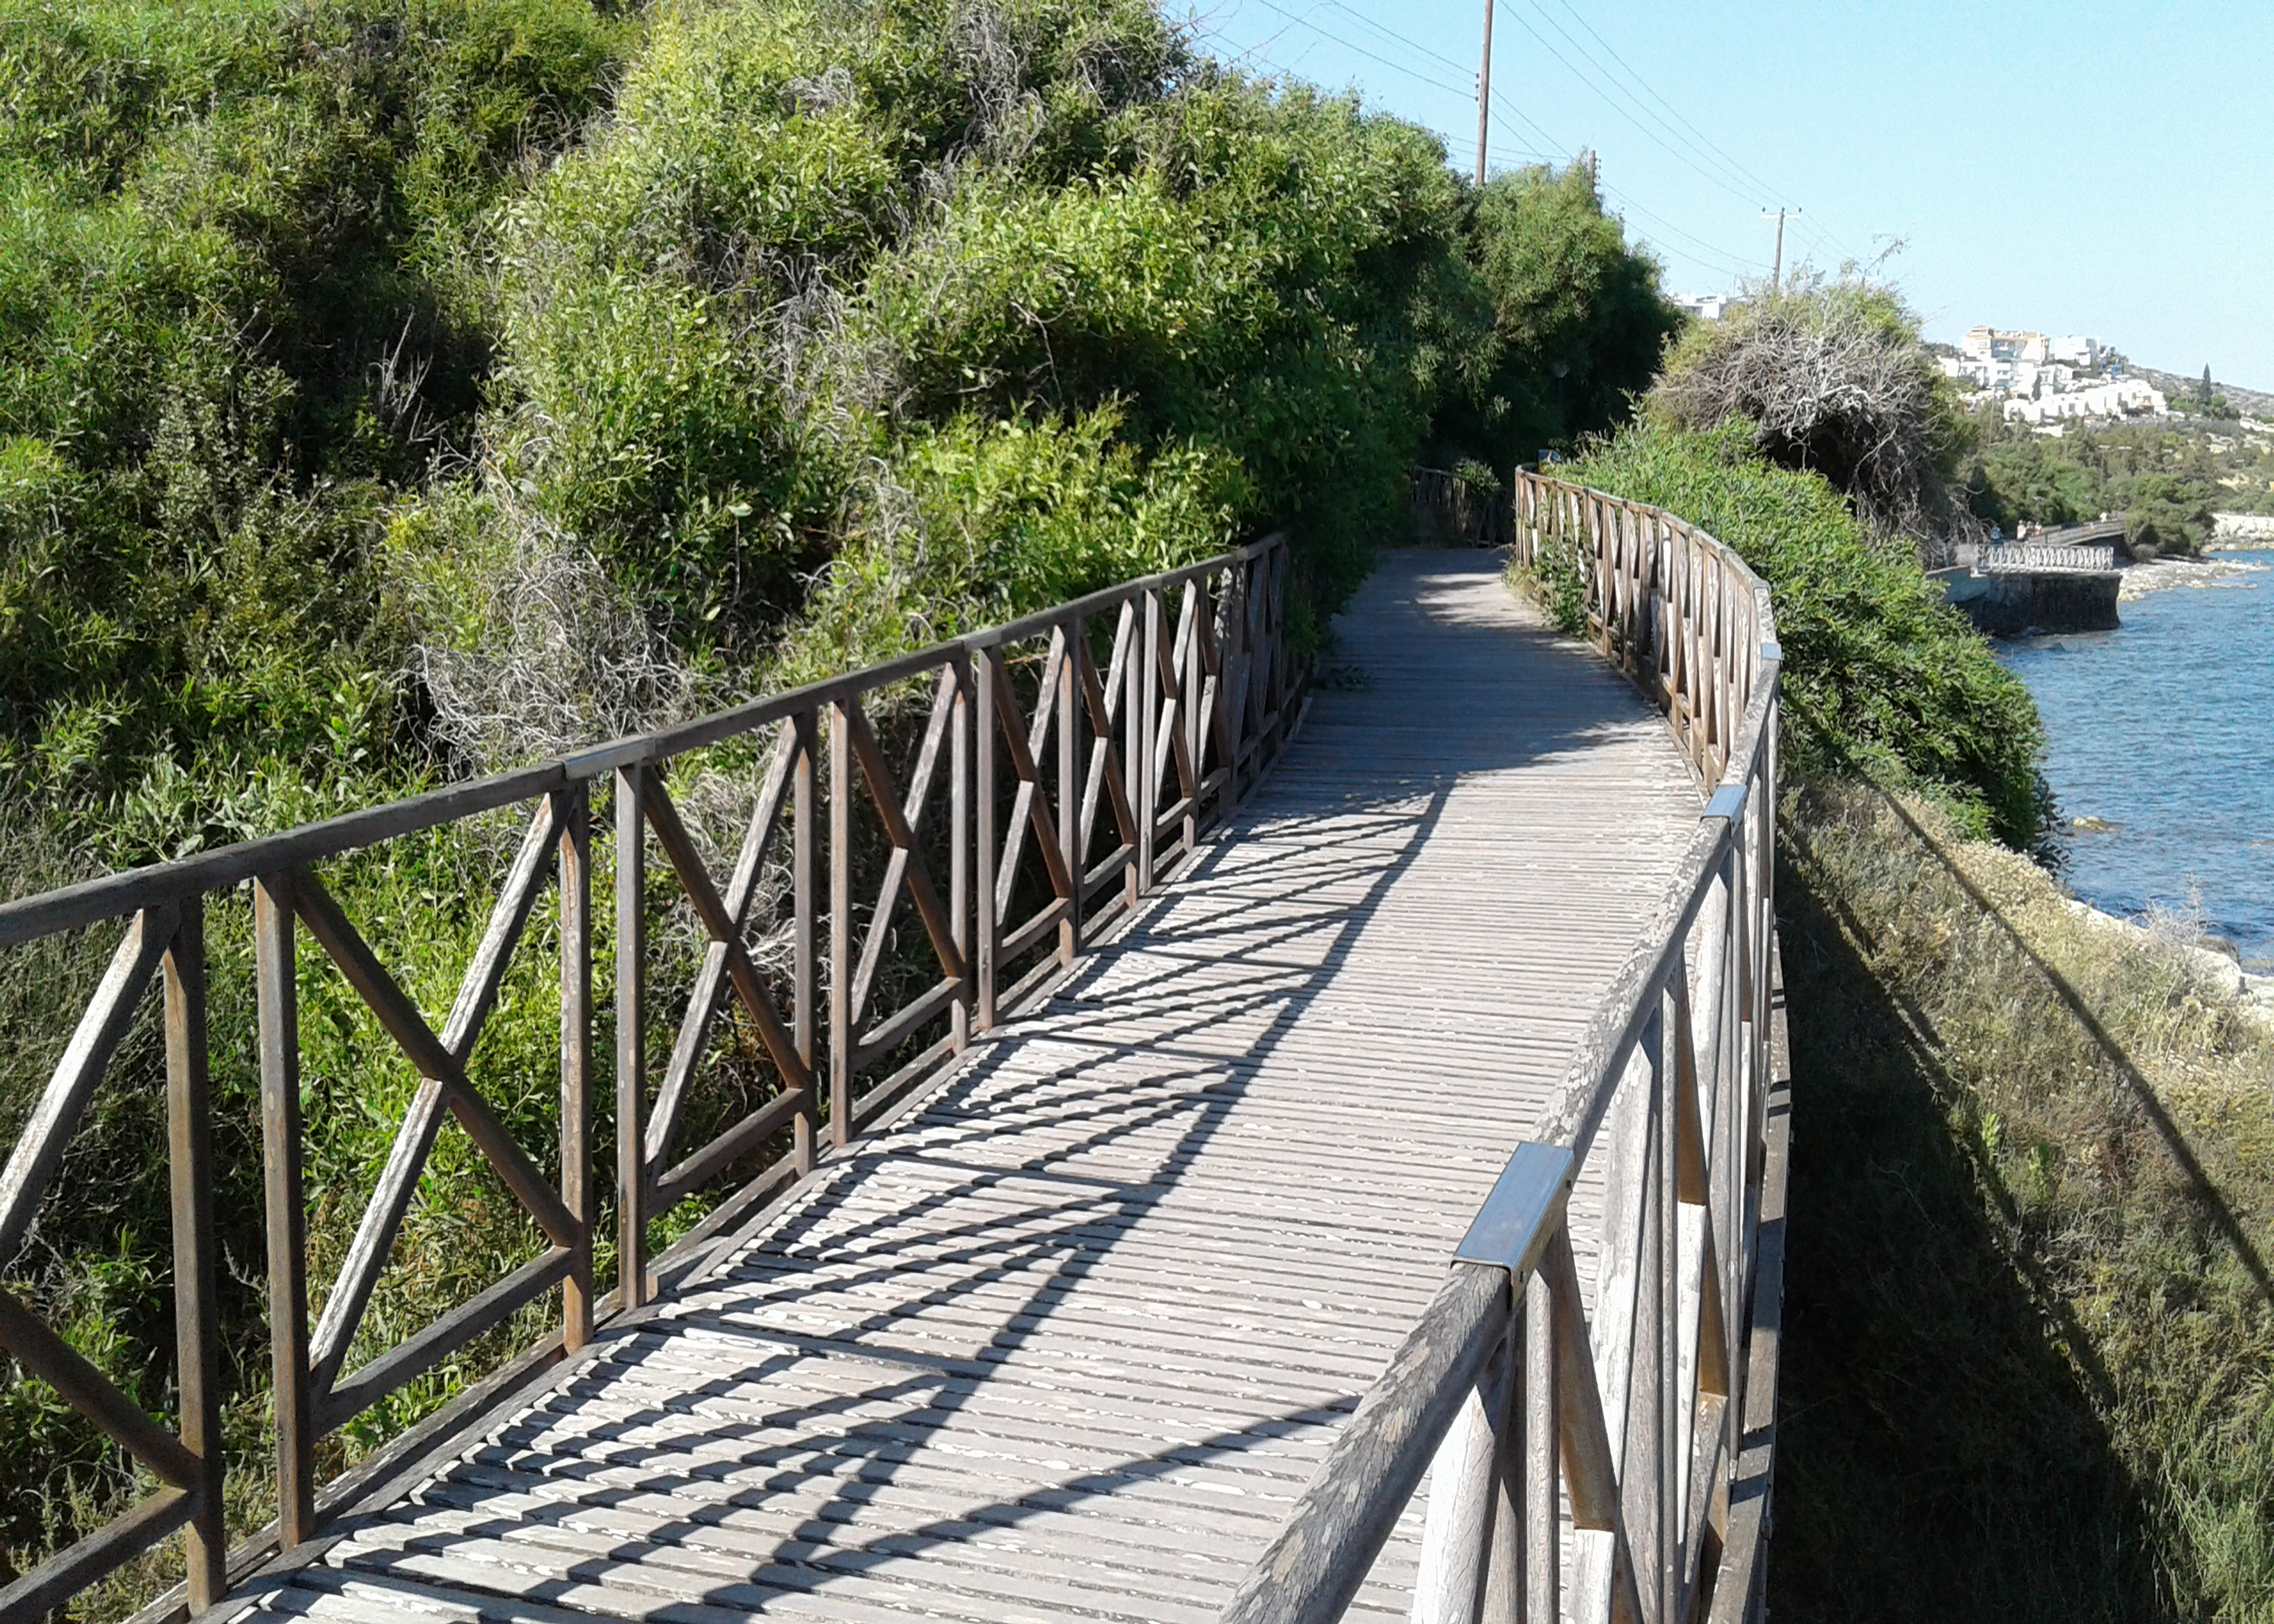
green, greenery, wooden, path, within walking, sky, sea, wood, water, plant, vegetation, biome, fence, tree, grass, bridge, boardwalk, walkway, handrail, landscape, guard rail, nonbuilding structure, nature reserve, metal, lake, ocean, reservoir, waterskiing, trail, bailey bridge, street light, channel